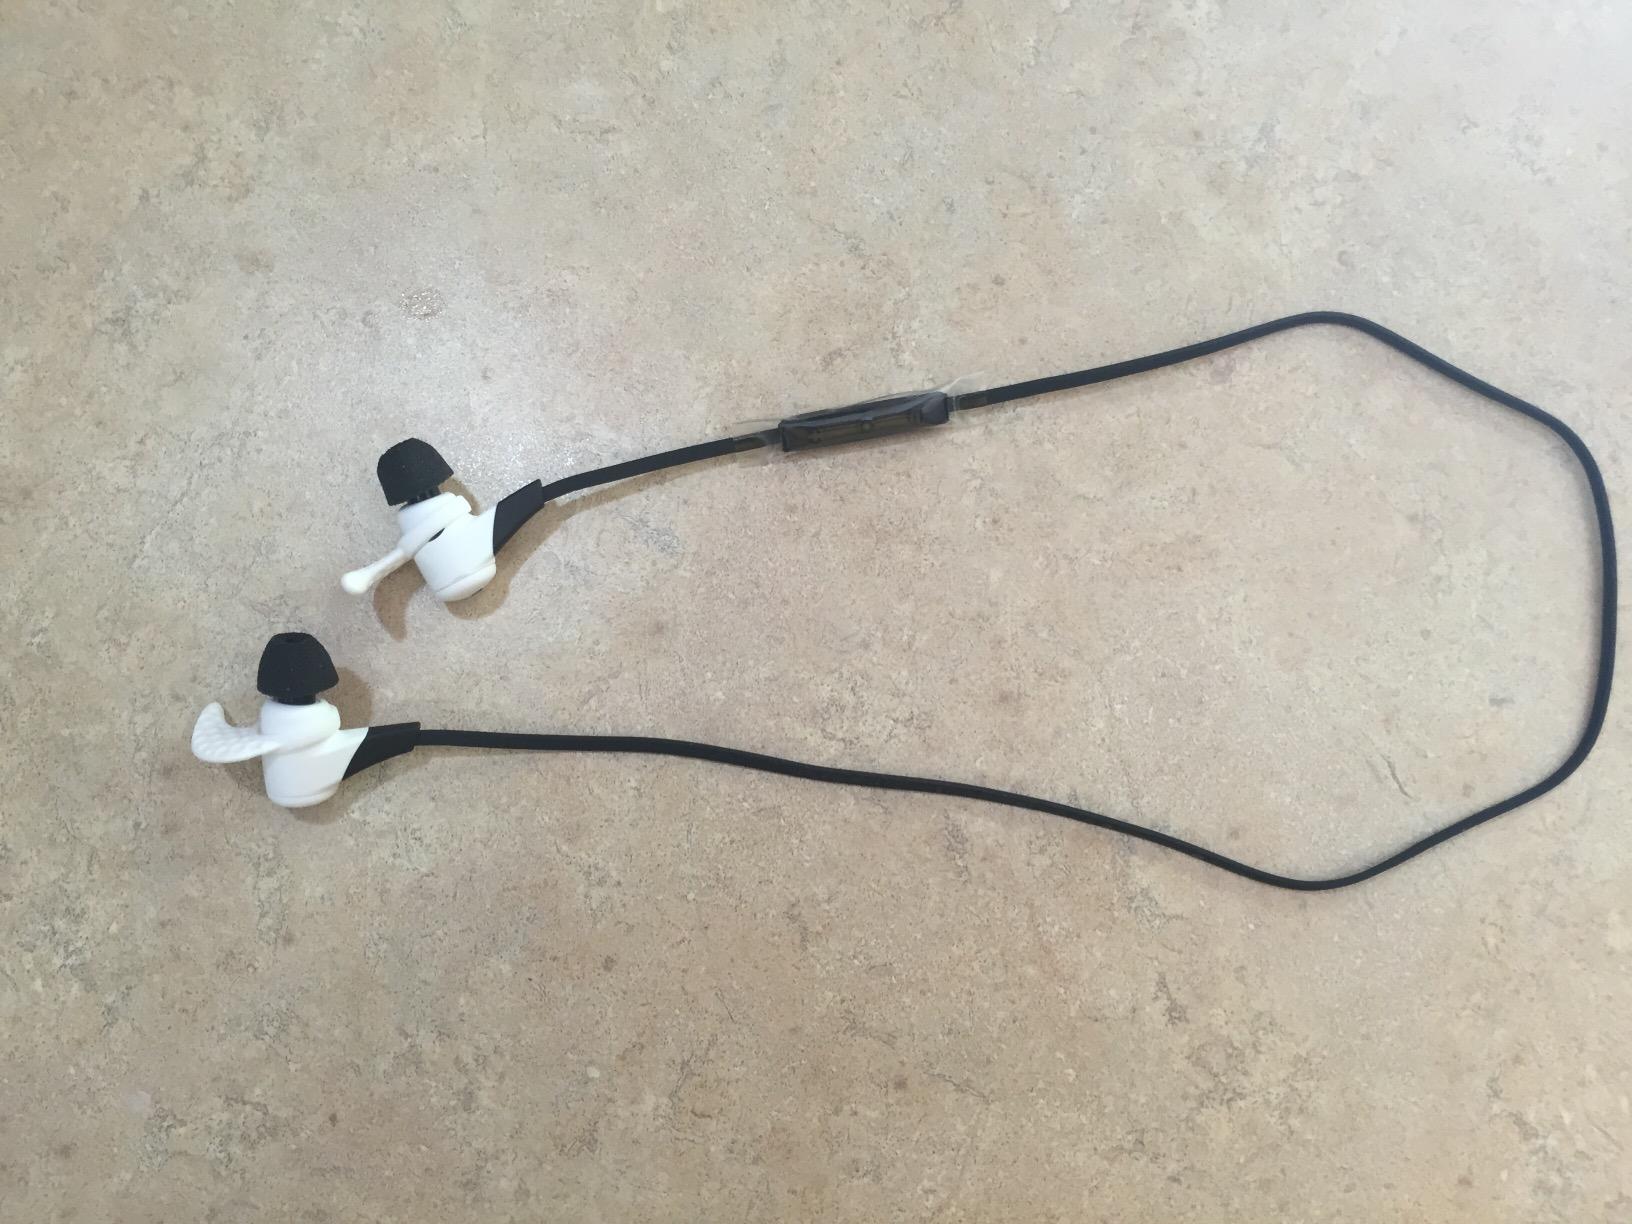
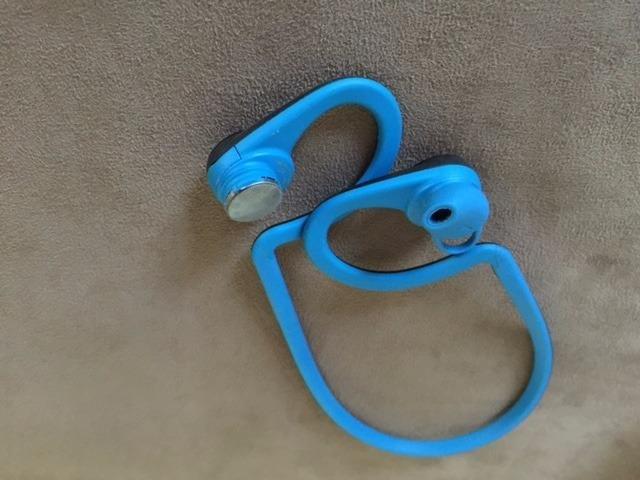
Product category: headphones
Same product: no